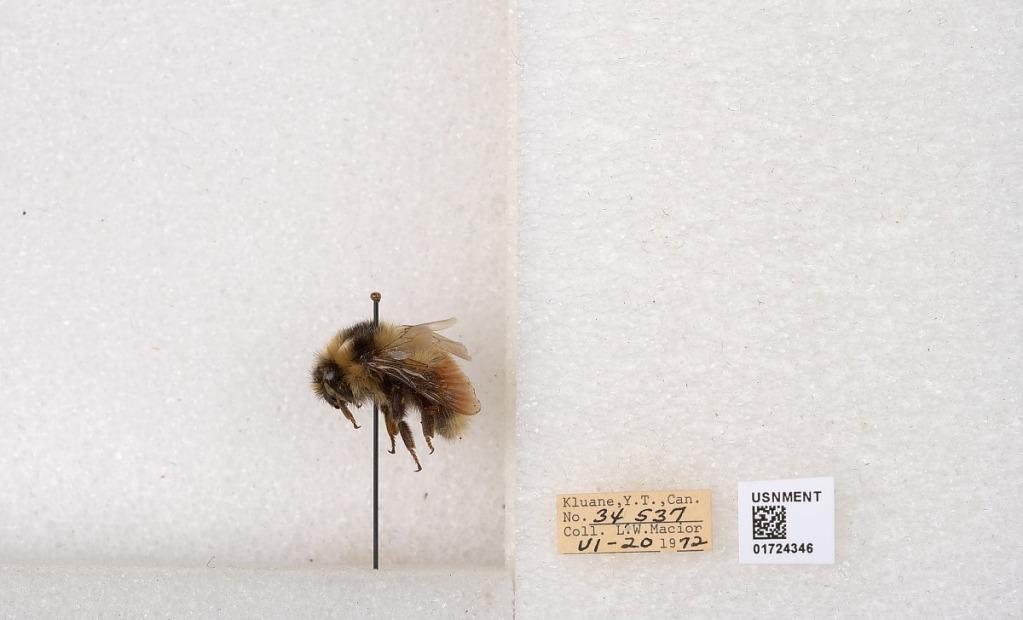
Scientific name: Bombus (Pyrobombus) sylvicola Kirby
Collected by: L. Macior
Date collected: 1972-6-20
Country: Canada
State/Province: Yukon Territory
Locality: Kluane National Park and Reserve
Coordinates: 60.7493, -139.504